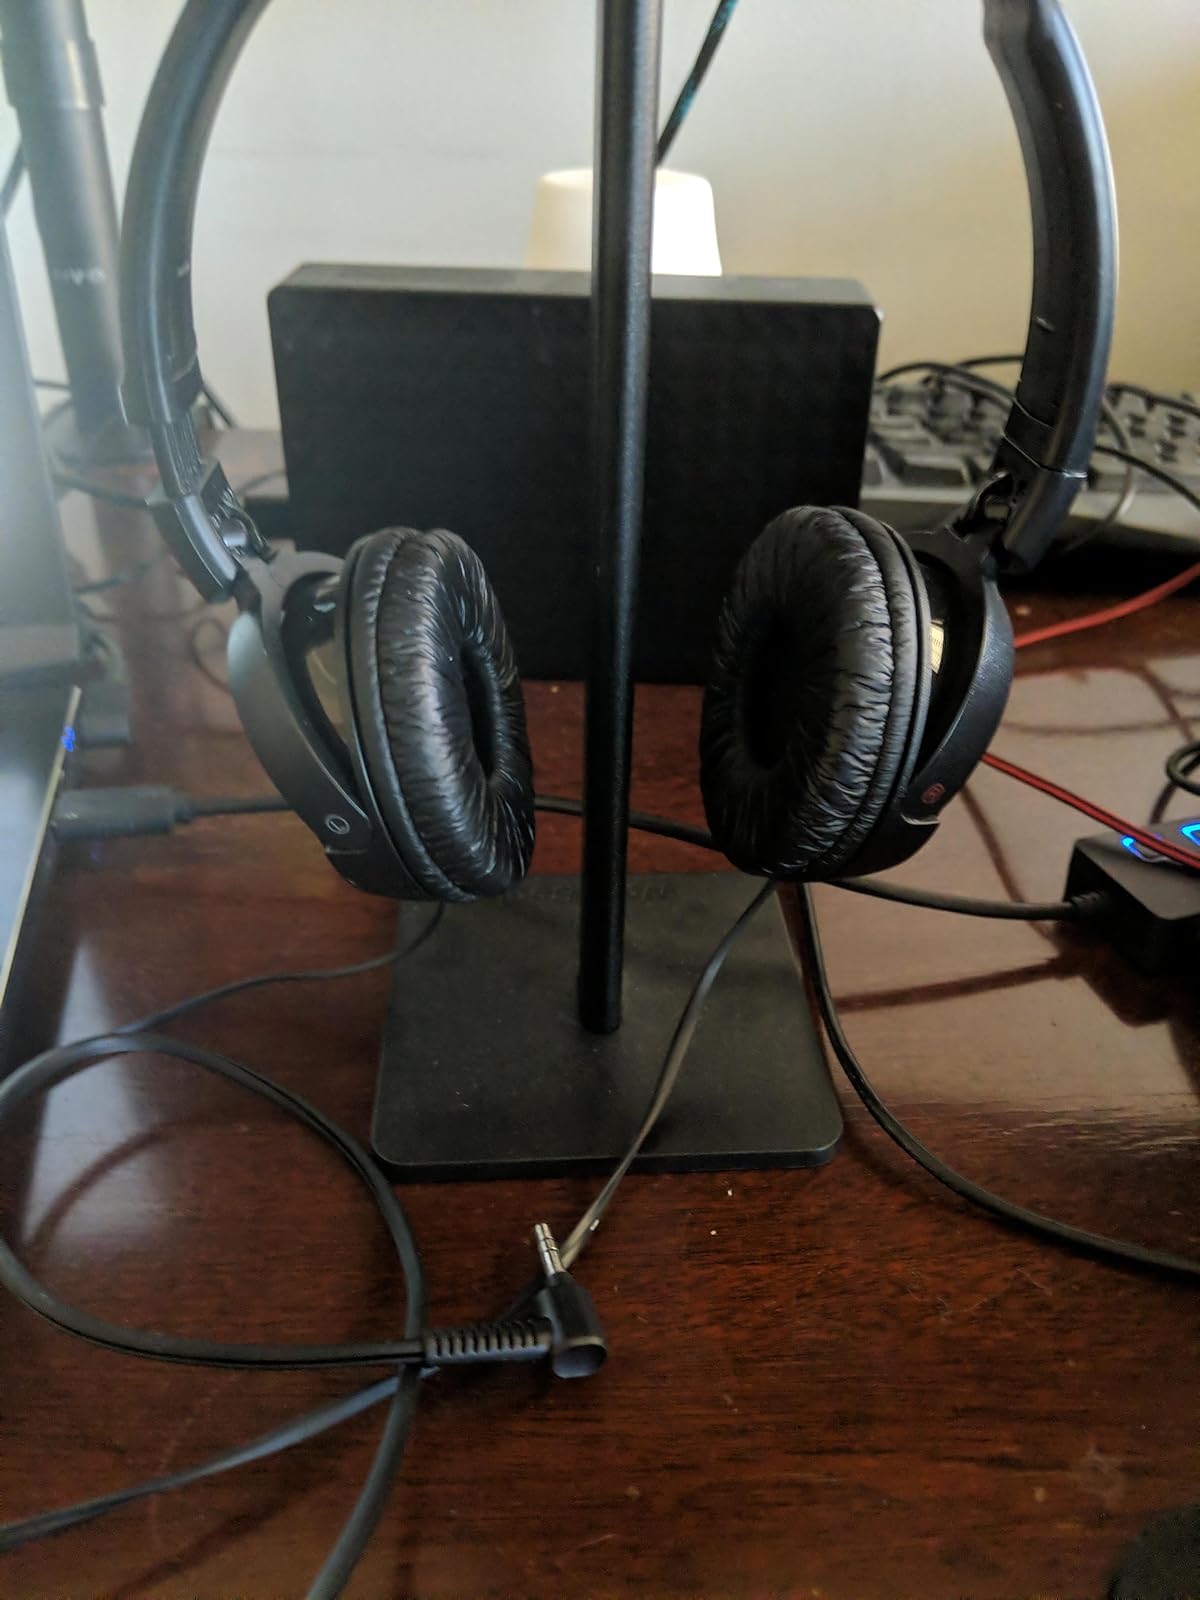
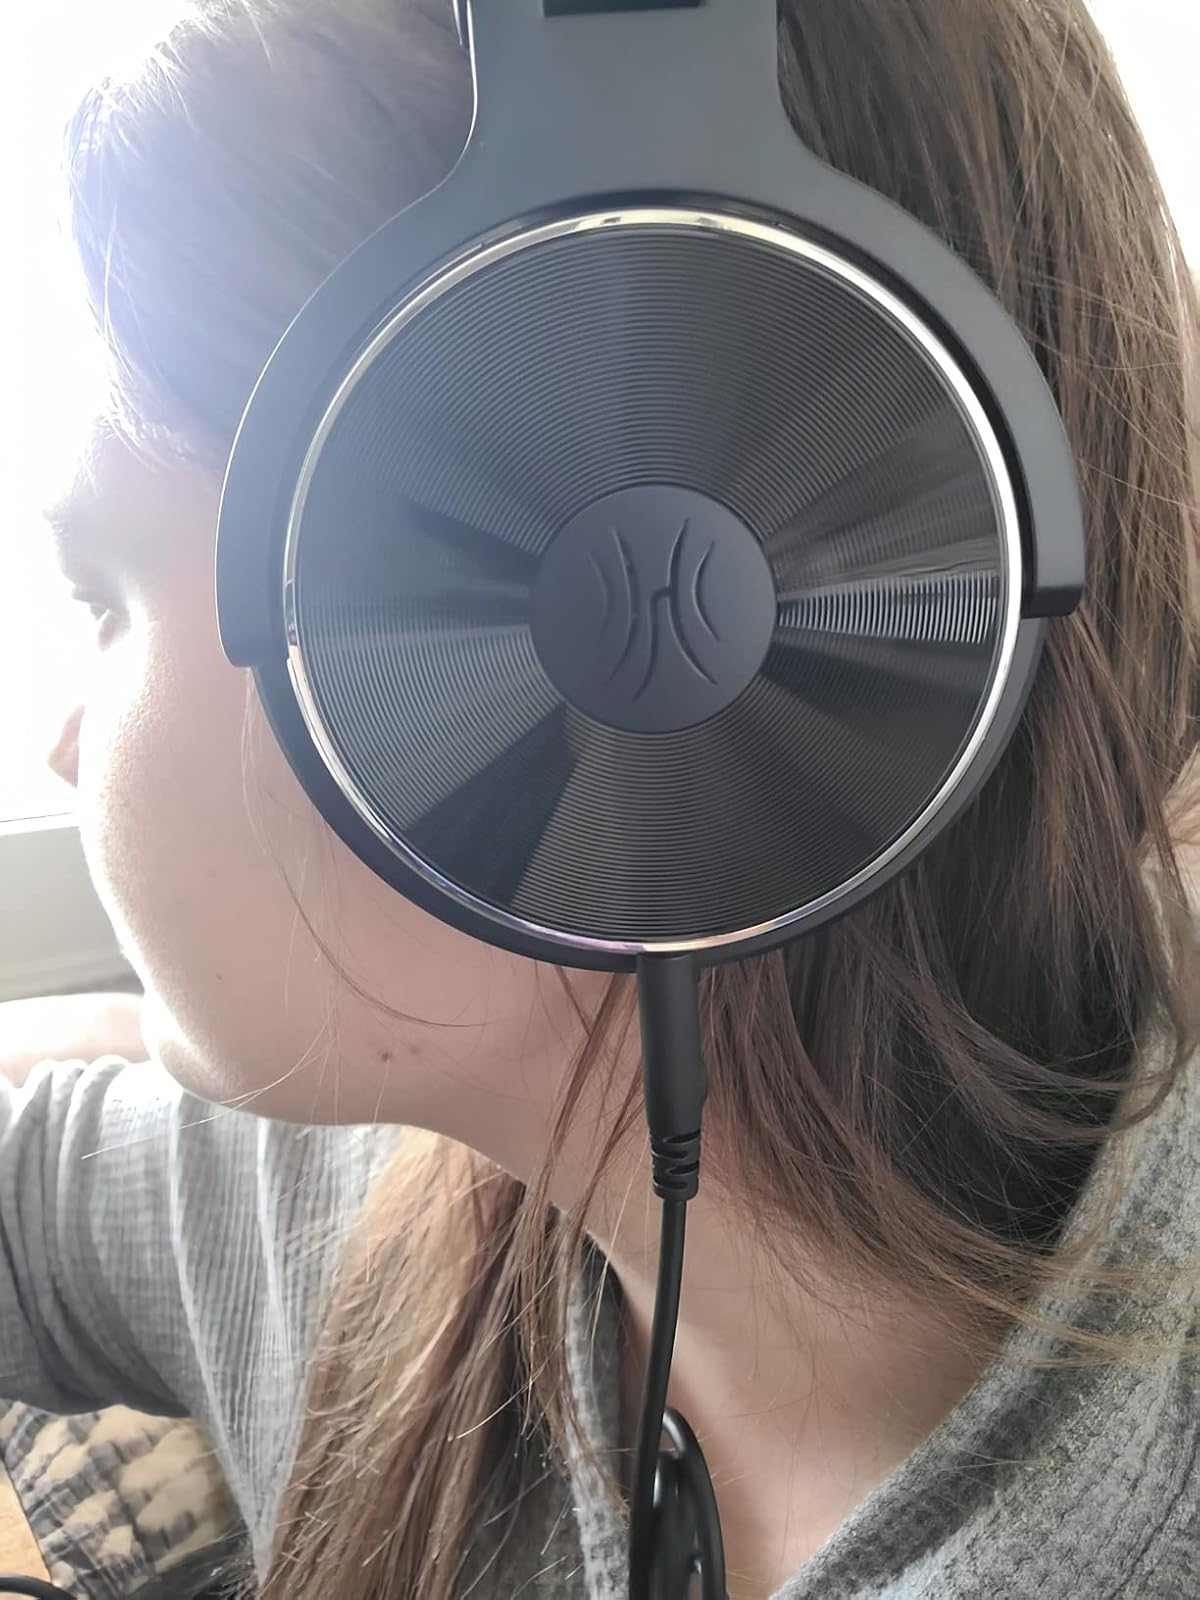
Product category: headphones
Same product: no